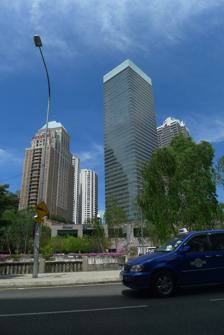
Building: Capital Square
Country: Malaysia
Year built: 2011
Capital Square Condominiums Kondominium Capital Square Alternative names Cap Square General information Type Residential condominium Commercial retail Location Jalan Munshi Abdullah Kuala Lumpur , Malaysia Coordinates 3°09′18″N 101°42′02″E / 3.15490°N 101.70063°E / 3.15490; 101.70063 Completed 2011 Technical details Floor count 42 4 (retail) Design and construction Architect(s) John Portman & Associates Developer Bandar Raya Developments Berhad References Shopping mall in Kuala Lumpur, Malaysia Cap Square Mall Cap Square Tower (the fully glass tower block that was previously the stalled OT2 office block) stands completed in 2014. Menara Multi-Purpose can be seen behind it. Location Jalan Munshi Abdullah Kuala Lumpur , Malaysia Coordinates 3°09′18″N 101°42′02″E / 3.15490°N 101.70063°E / 3.15490; 101.70063 Developer Bandar Raya Developments Berhad Architect John Portman & Associates Total retail floor area 150,000 m 2 (1,600,000 sq ft) No. of floors 4 Website www.capsquare.com.my Capital Square , commonly referred to as Cap Square , is a residential condominium skyscraper and shopping mall along Jalan Munshi Abdullah , in midtown in Kuala Lumpur , Malaysia , developed by Bandar Raya Developments Berhad . Apart from retail spaces, the development encompasses one 36-storey condominium block and one office block under phase 2. Phase 1, which comprised a single 40-storey office block, Menara Multi Purpose , was completed back in 1994. Menara Multi-Purpose is also home to Bandar Raya Developments Berhad's corporate headquarters. The completed 36-storey residence component of the Cap Square development comprises 180 apartment units. History In the 1930s what is now CapSquare was once a public park as well as an Eastern Hotel ; after World War II the park was replaced by several cinemas. Development of Capital Square was put on hold since 1997 due to the Asian financial crisis . The only fully completed structure then was the Menara Multi-Purpose, which was completed in 1994. Construction of a second office block (OT2) stalled and its partially completed structure remained abandoned for about 10 years. In January 2008, Bandar Raya Developments Berhad announced that it had entered into a conditional sales and purchase agreement with Union Investment Real Estate AG for the en bloc sale of the 41-storey OT2 for RM439 million. Construction of OT2 has since resumed and was completed in 2011. Events On 28 March 2009, Cap Square held a night charity walk in conjunction with Earth Hour . UAE -based Lulu Hypermarket has opened its first Malaysian store in the project in June 2016. Access There is the Jalan Munshi Abdullah bus hub opposite Cap Square, served by rapidKL , SJ Bus Selangor Omnibus and GoKL . The complex is also near SP7 KJ13 LRT Masjid Jamek , SP6 LRT Bandaraya , KA03 KTM Bank Negara and KJ12 LRT Dang Wangi . See also Menara Multi Purpose List of tallest buildings in Kuala Lumpur References